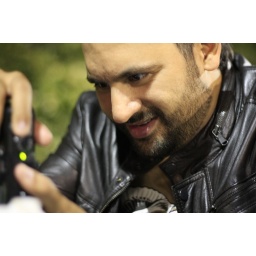
north of river meets south in an epic battle on the sandy greens of the north freo bowls club.